Soyuz-A

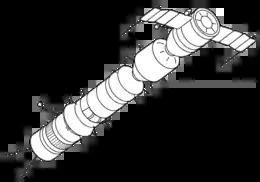
Soyuz 7K-9K-11K circumlunar concept. The drawing shows Soyuz 7K (right), Soyuz 9K booster, and Soyuz 11K tanker with twin whip antennas (left)

Sergei Korolev initially promoted the Soyuz A-B-V circumlunar complex ("7K-9K-11K") concept (also known as L1) in which a two-man craft Soyuz 7K would rendezvous with other components (9K and 11K) in Earth orbit to assemble a lunar excursion vehicle, the components being delivered by the proven R-7 rocket.